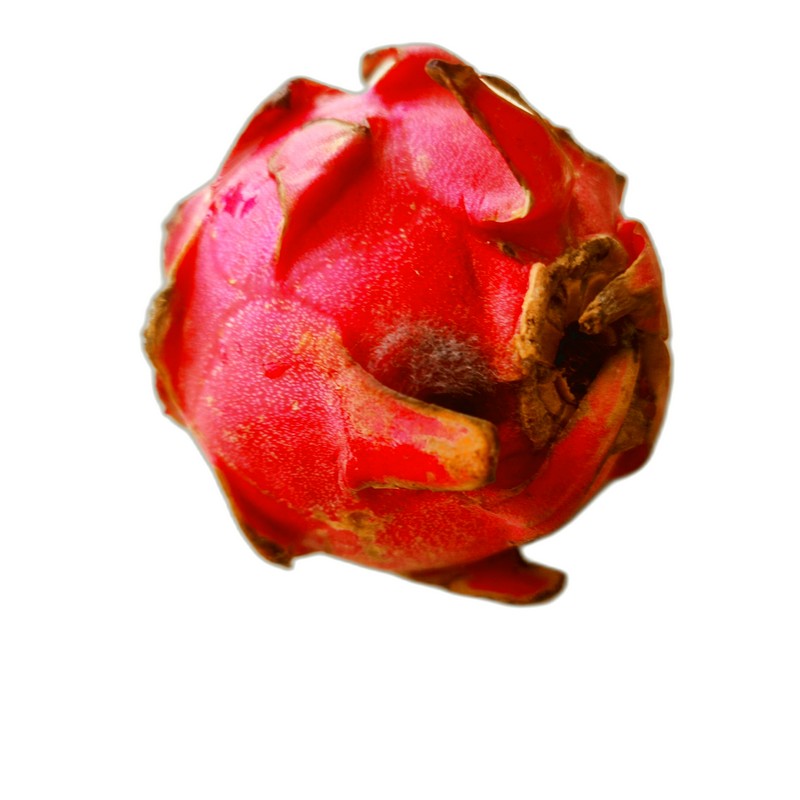
Label: Defect Dragon Fruit